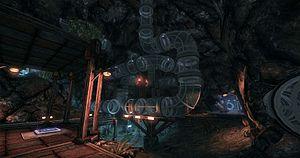
Le Potato Sack est un jeu en réalité alternée mis en place par le studio Valve Corporation et les développeurs de treize jeux vidéo indépendants pour promouvoir la sortie du jeu vidéo Portal 2 en avril 2011.